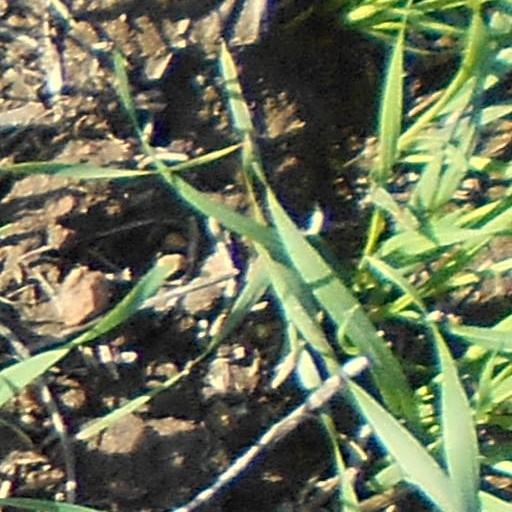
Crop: wheat